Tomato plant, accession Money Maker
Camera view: tilt-top (135 deg); turntable rotation: 270 degrees
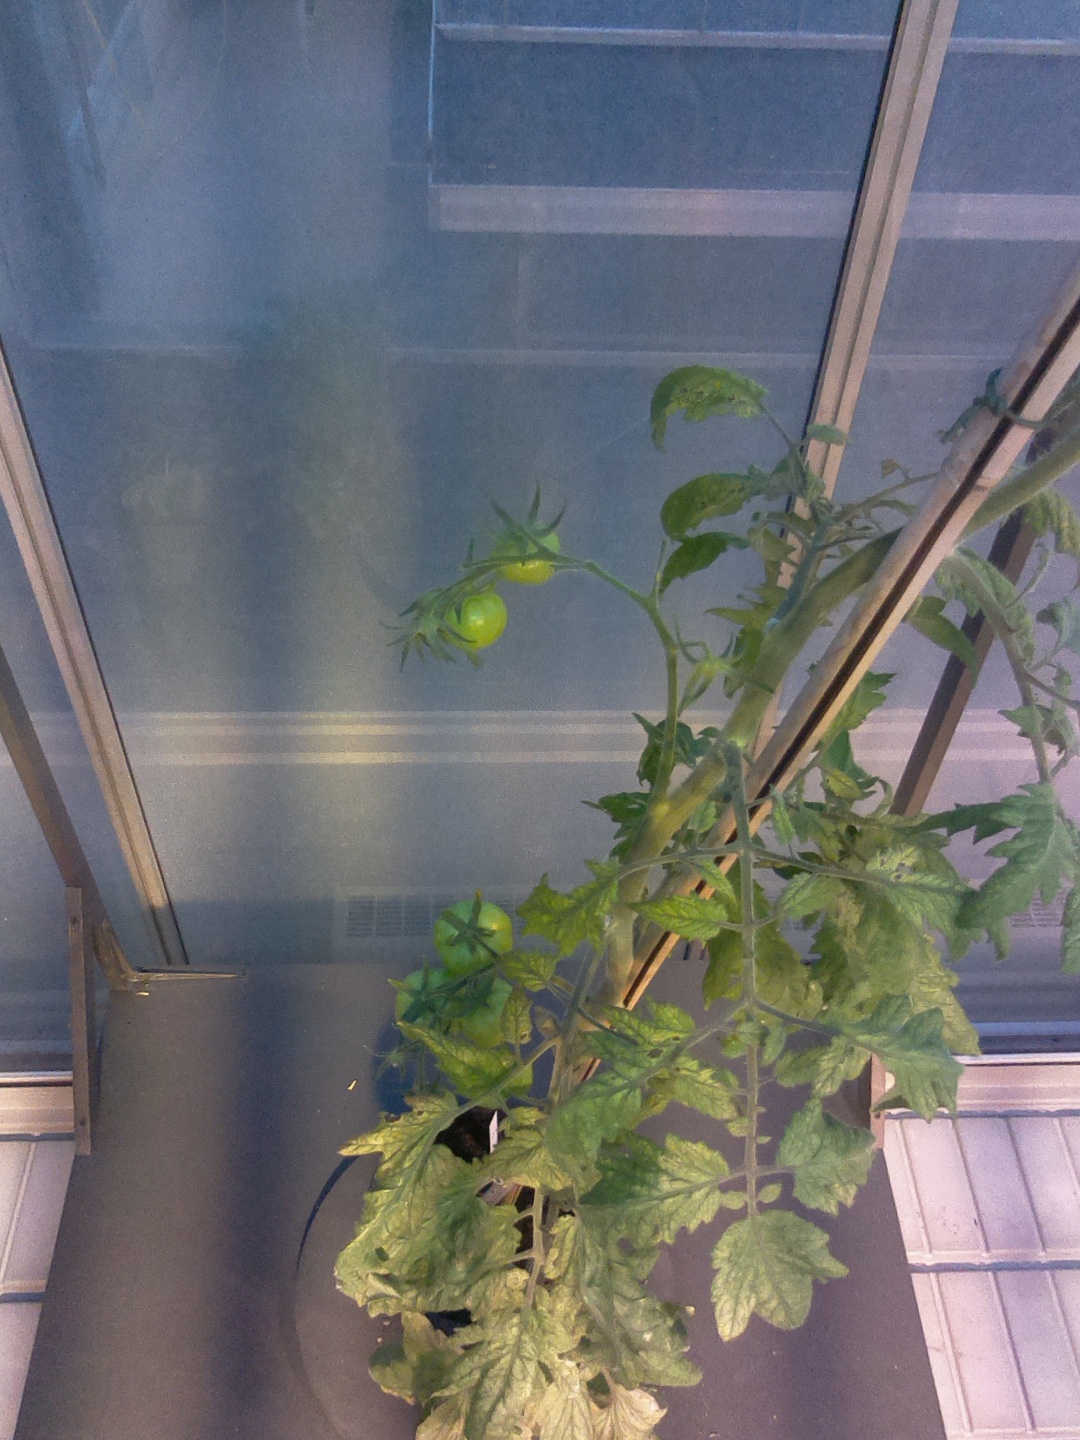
BBCH growth stage 79: 90% -100% of final fruit size